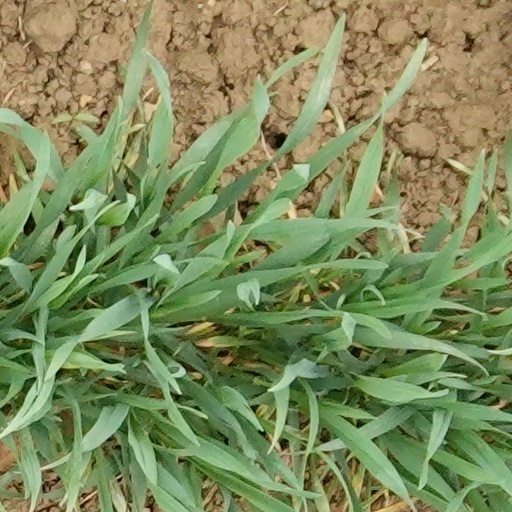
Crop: wheat